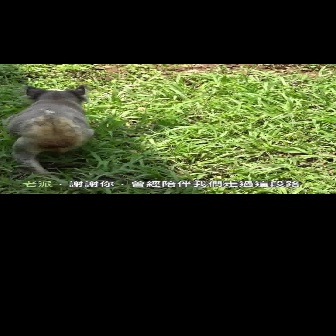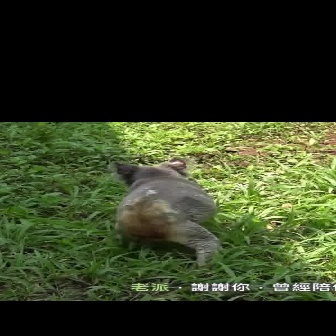
  Please identify the target specified by the bounding box [3,85,95,177] in the first image and locate it in the second image. Return the coordinates in [x_min,y_min,x_max,y_max] format.
Answer: [107,156,226,275]